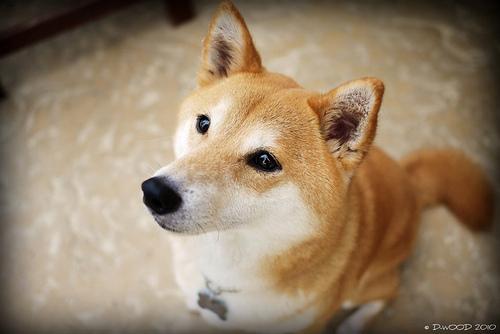
Breed: shiba inu